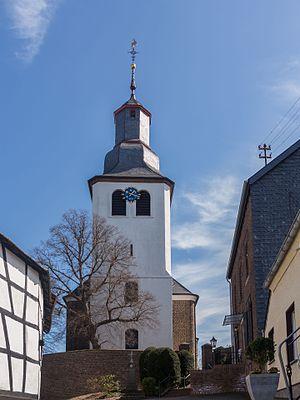
Weilerswist est une commune de Rhénanie-du-Nord-Westphalie, située dans l'arrondissement d'Euskirchen, dans le district de Cologne, dans le Landschaftsverband de Rhénanie. Elle est arrosée par l’Erft, un affluent du Rhin.